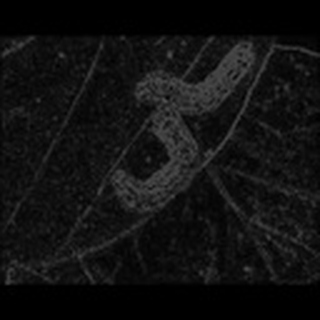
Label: cotton_army_worm